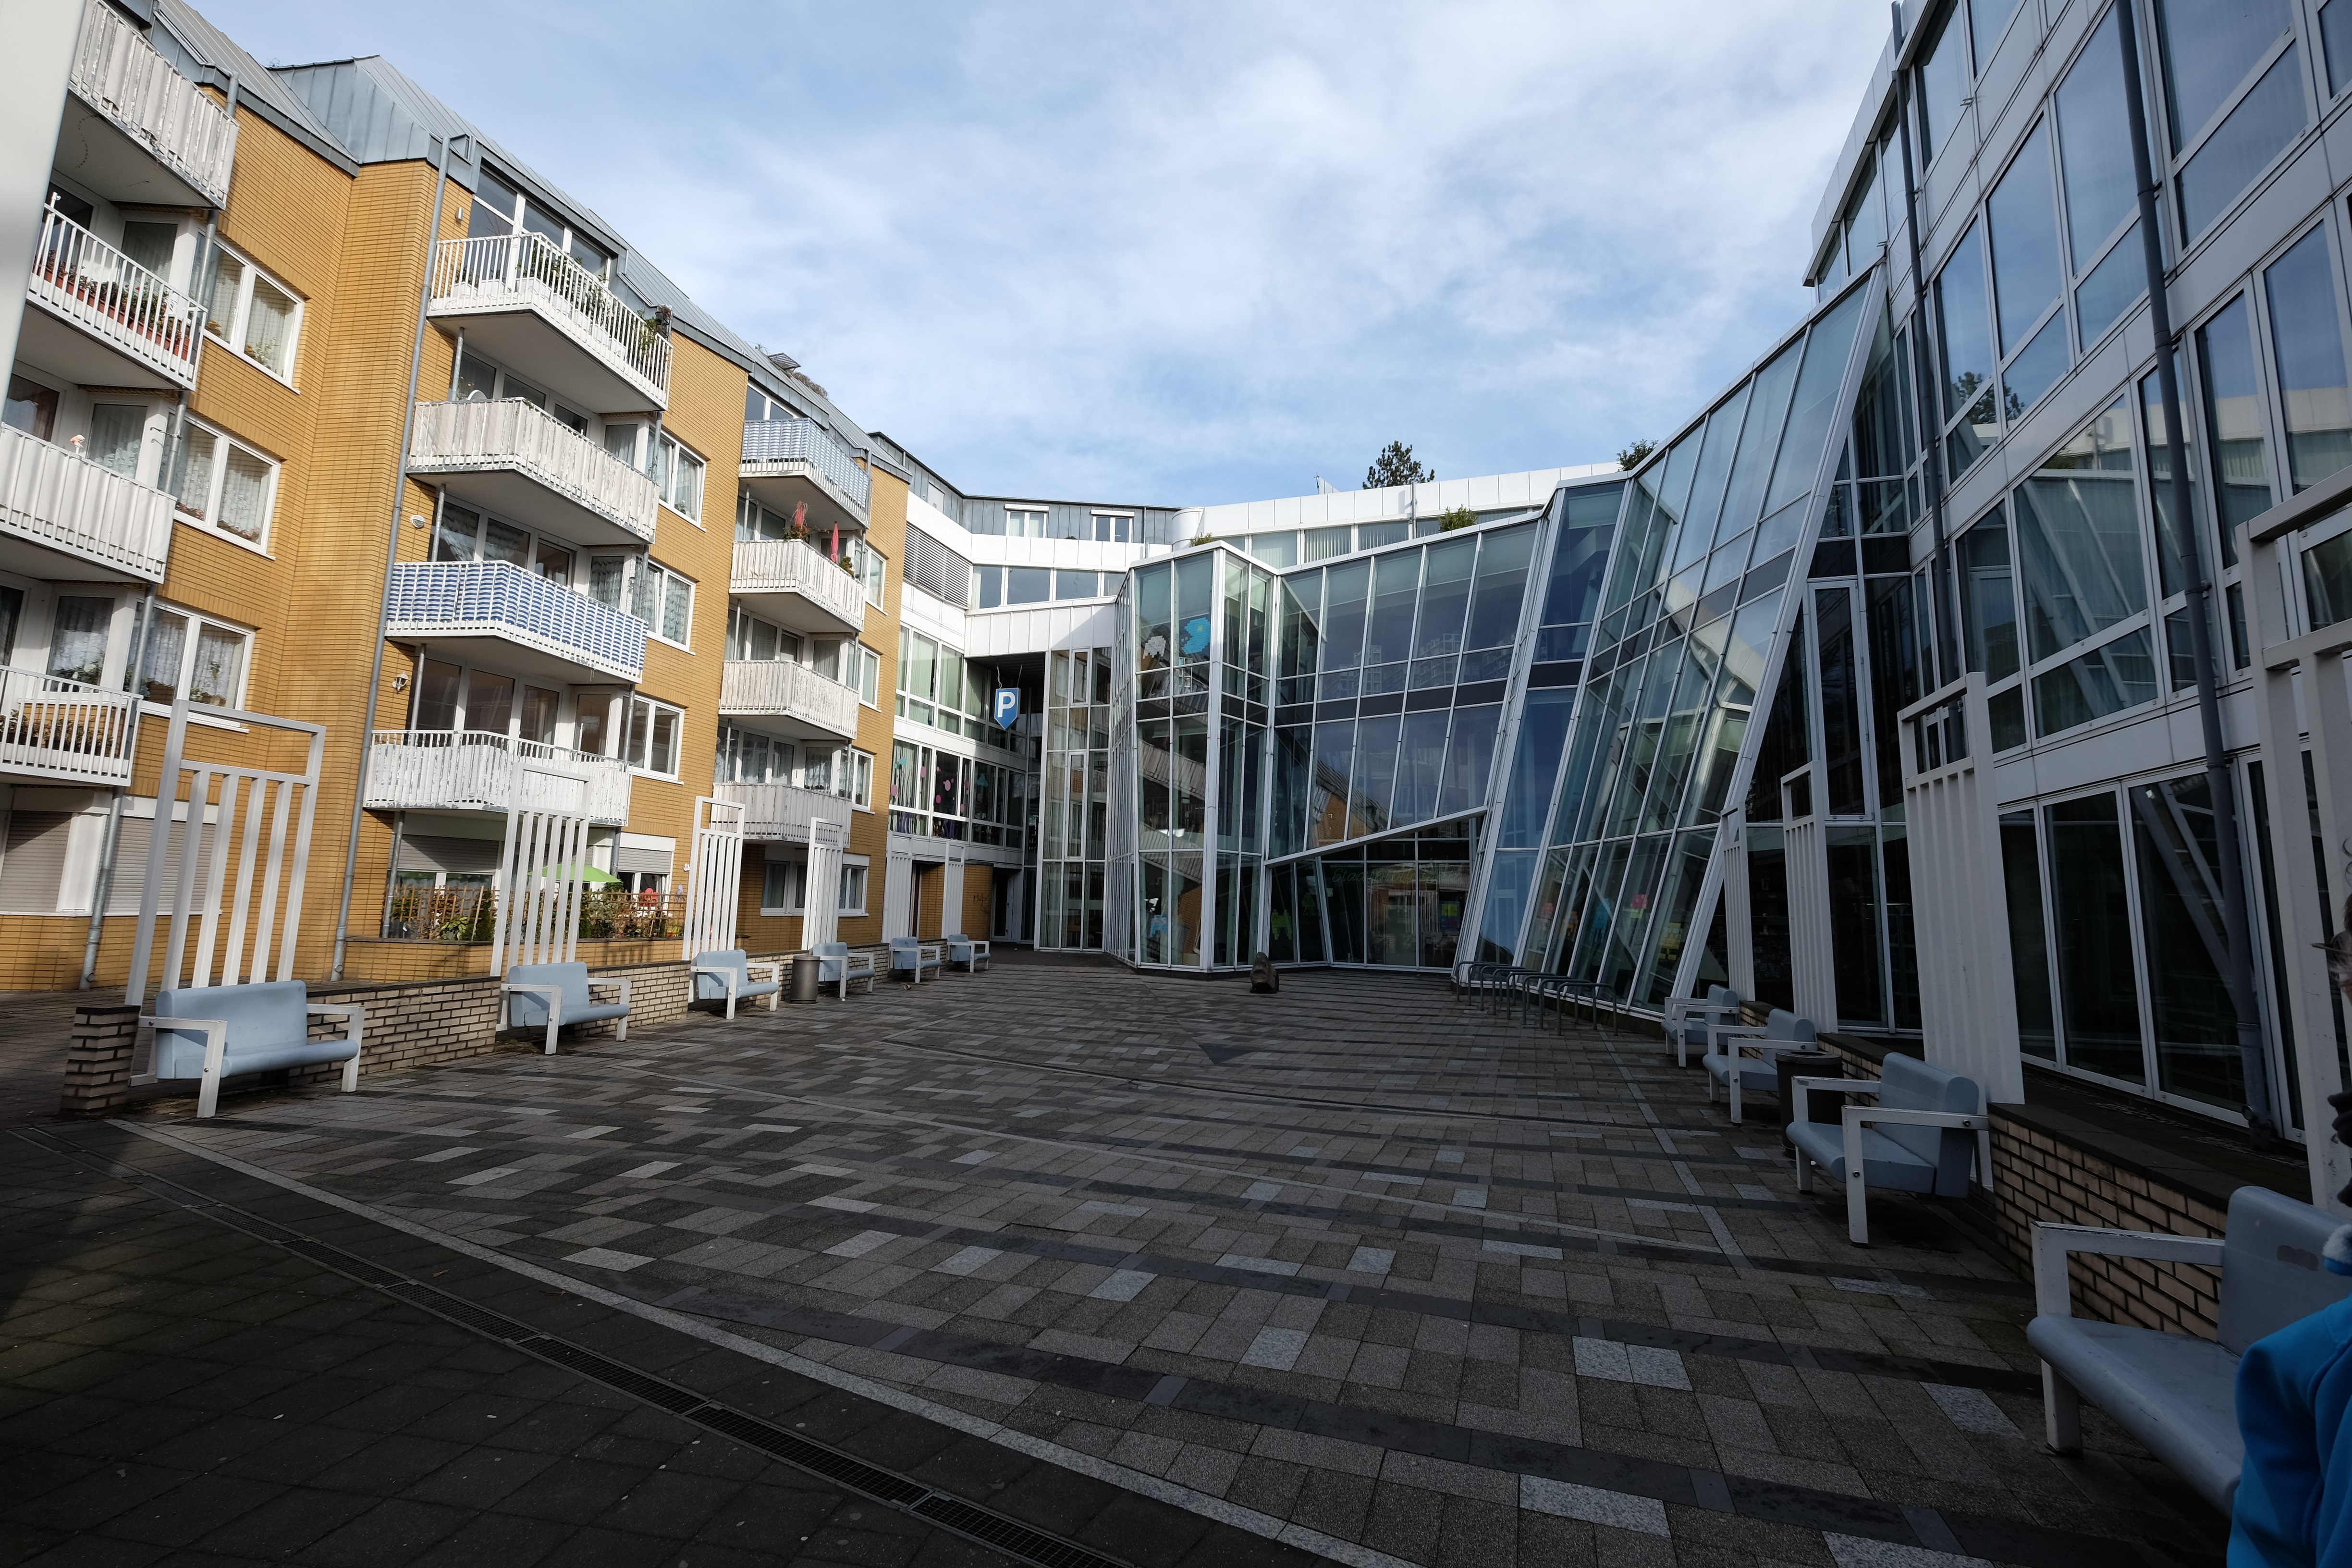
architecture, house, city, facade, professional, headquarters, neighbourhood, neuss, city library, urban area, residential area